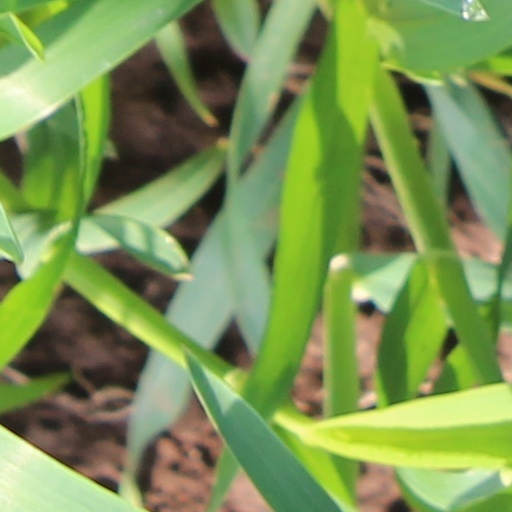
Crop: wheat